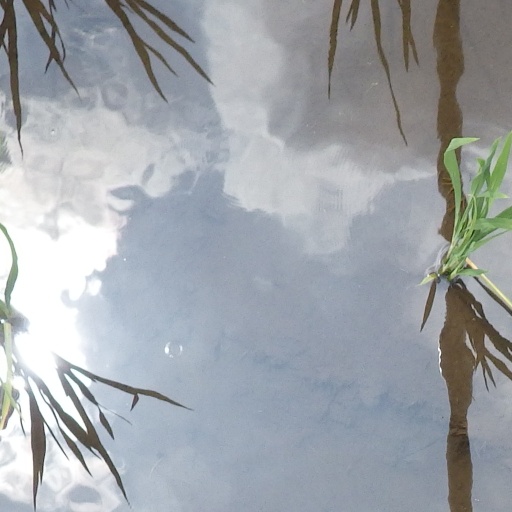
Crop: rice